Massalski family

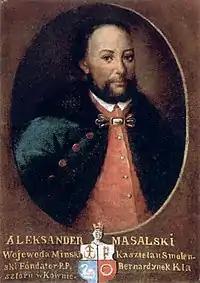
Aleksander Masalski (1593-1643), voivode of Mińsk

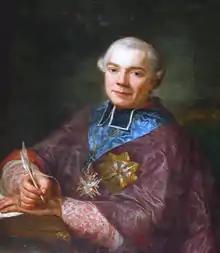
Ignacy Jakub Massalski, Bishop of Wilno

The House of Massalski (Plural: Massalscy; , feminine form: Massalska), sometimes Masalski, Massalsky or Mosalsky, is a Polish-Lithuanian, Russian-Lithuanian princely family of Ruthenian origin from the Principality of Chernigov and based on the city of Mosalsk.